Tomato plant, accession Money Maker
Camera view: horizontal (90 deg, fisheye); turntable rotation: 270 degrees
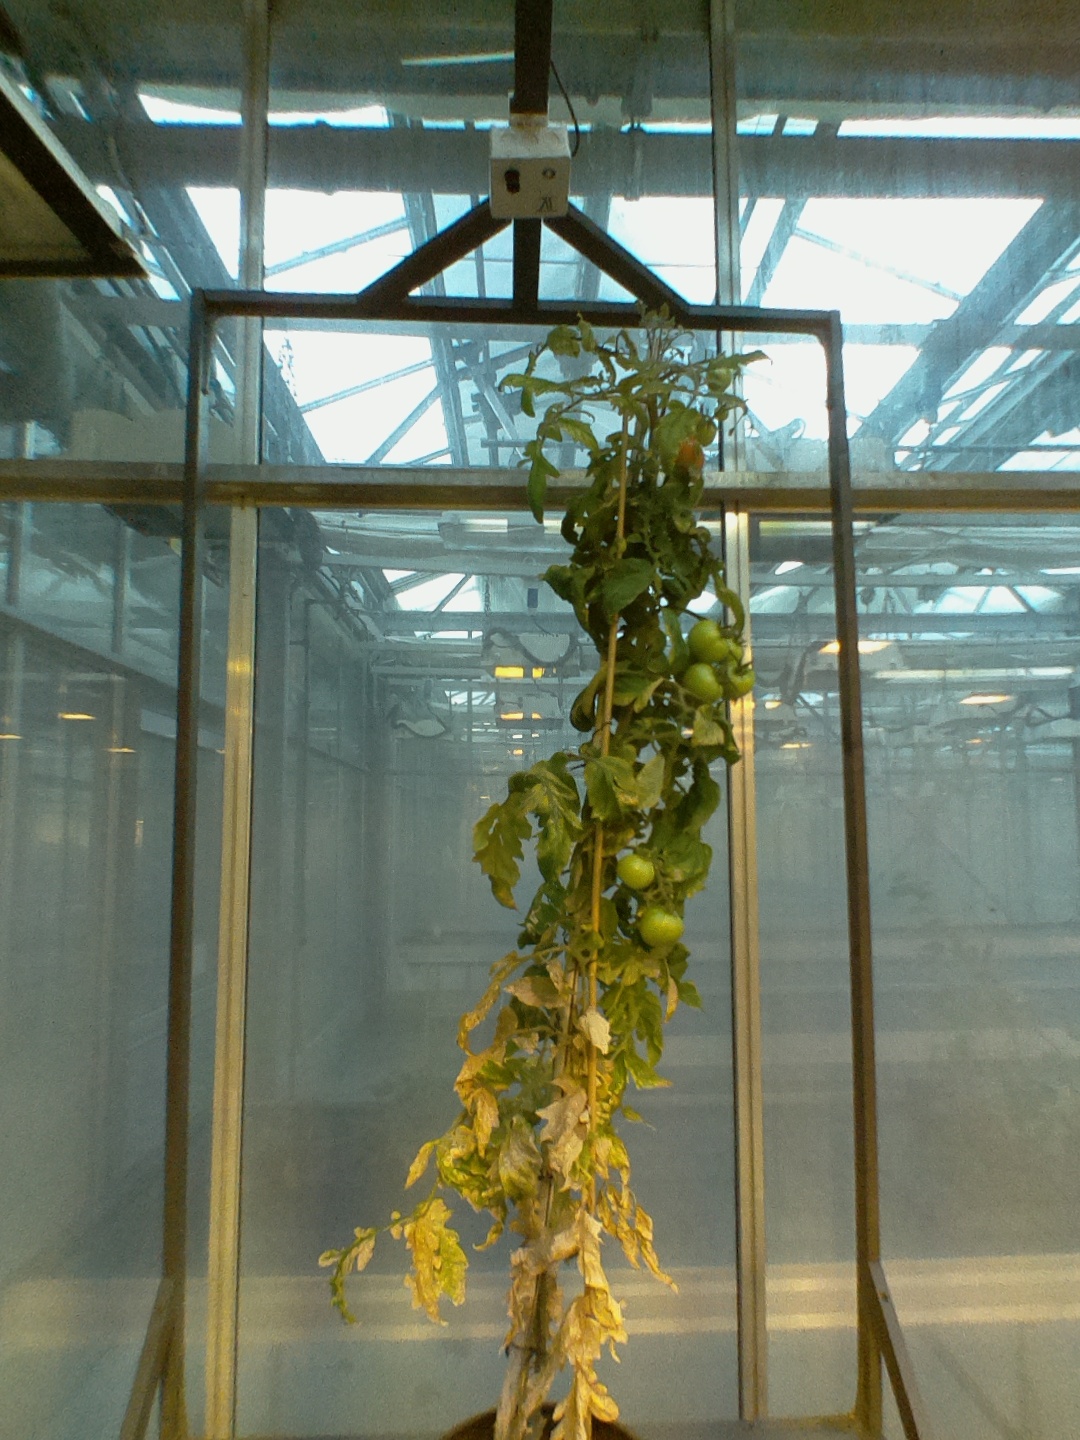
BBCH growth stage 82: 20%-30% of fruits show typical fully ripe color